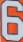
Number: 6